David Výborný

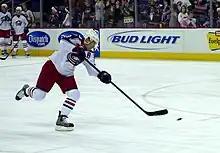
David Vyborny shoots the puck in a pre-game warm-up with the Columbus Blue Jackets during the 2007-08 season

On June 8, 2000, Výborný was signed by the Columbus Blue Jackets to add some scoring punch in their first season. He debuted in the NHL on October 7, and scored a goal on in his very first NHL game. His production for Columbus was much less than it had been in Prague. In the end, he scored 13 goals and 19 assists, for a total of 32 points in 79 games. He was also ranked 10th among rookies for goals and points and was the first rookie ever to score on multiple penalty shots in one season.